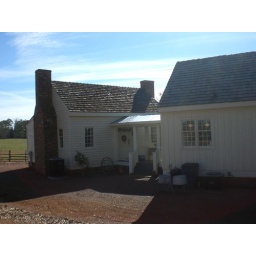
New house in the foreground showing the kitchen window which overlooks the ten-acre sunflower field and the nineteenth-century sharecropper's house.